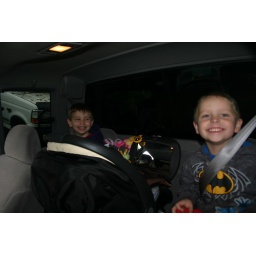
Three kids in the back of our truck on the way to grandpa and grandma's house